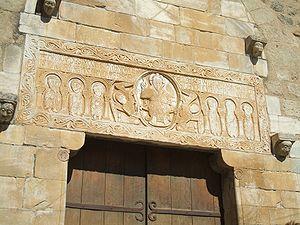
Le linteau de l'abbaye de Saint-Génis-des-Fontaines est une sculpture romane en bas-relief située au-dessus du portail de l'église de Saint-Génis-des-Fontaines dans les Pyrénées-Orientales.